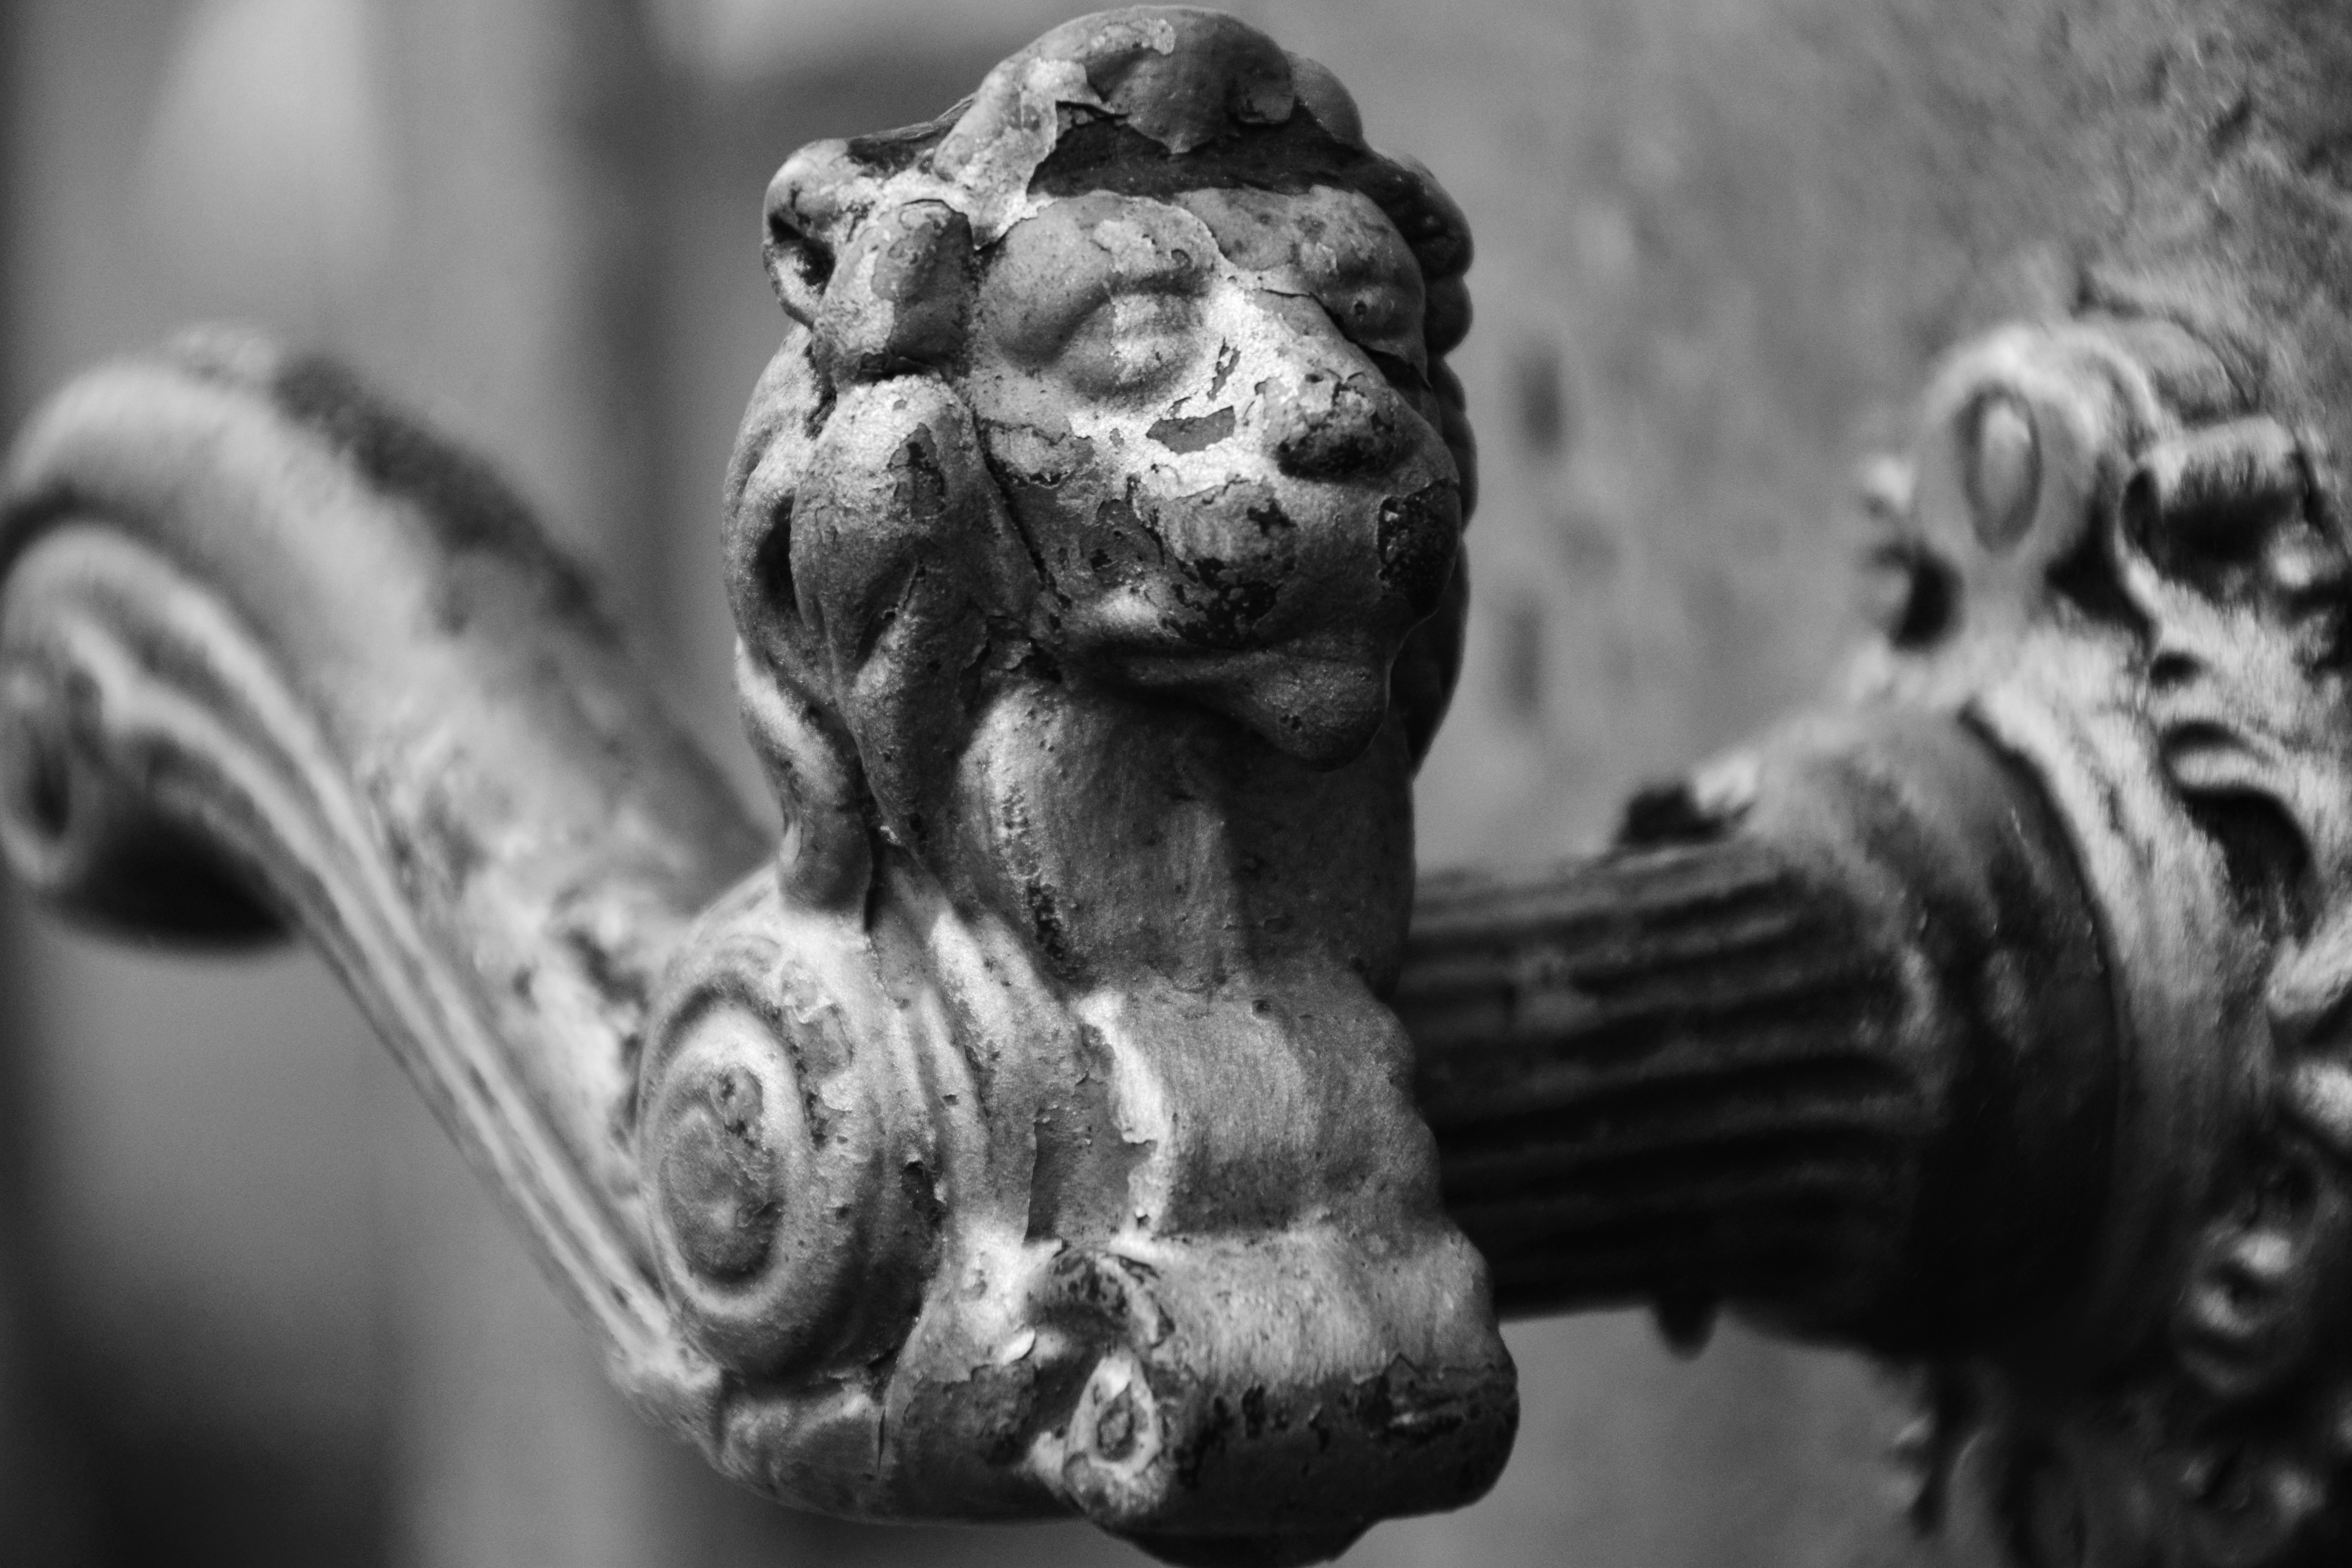
black and white, white, photography, old, monument, statue, metal, black, monochrome, close, door, goal, black white, handle, ornament, gargoyle, sculpture, art, temple, photograph, carving, input, lion head, fitting, door handle, door knob, metal gate, monochrome photography